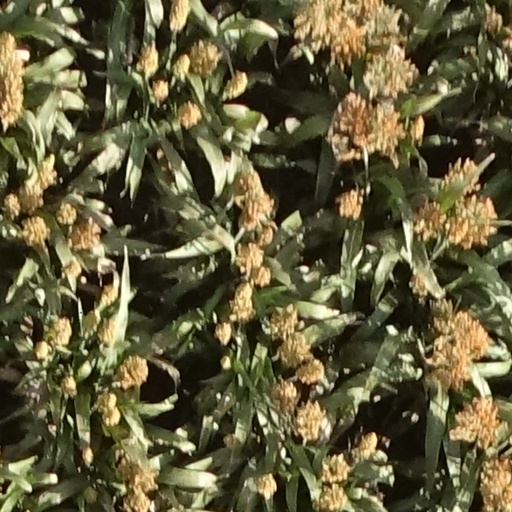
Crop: sorghum